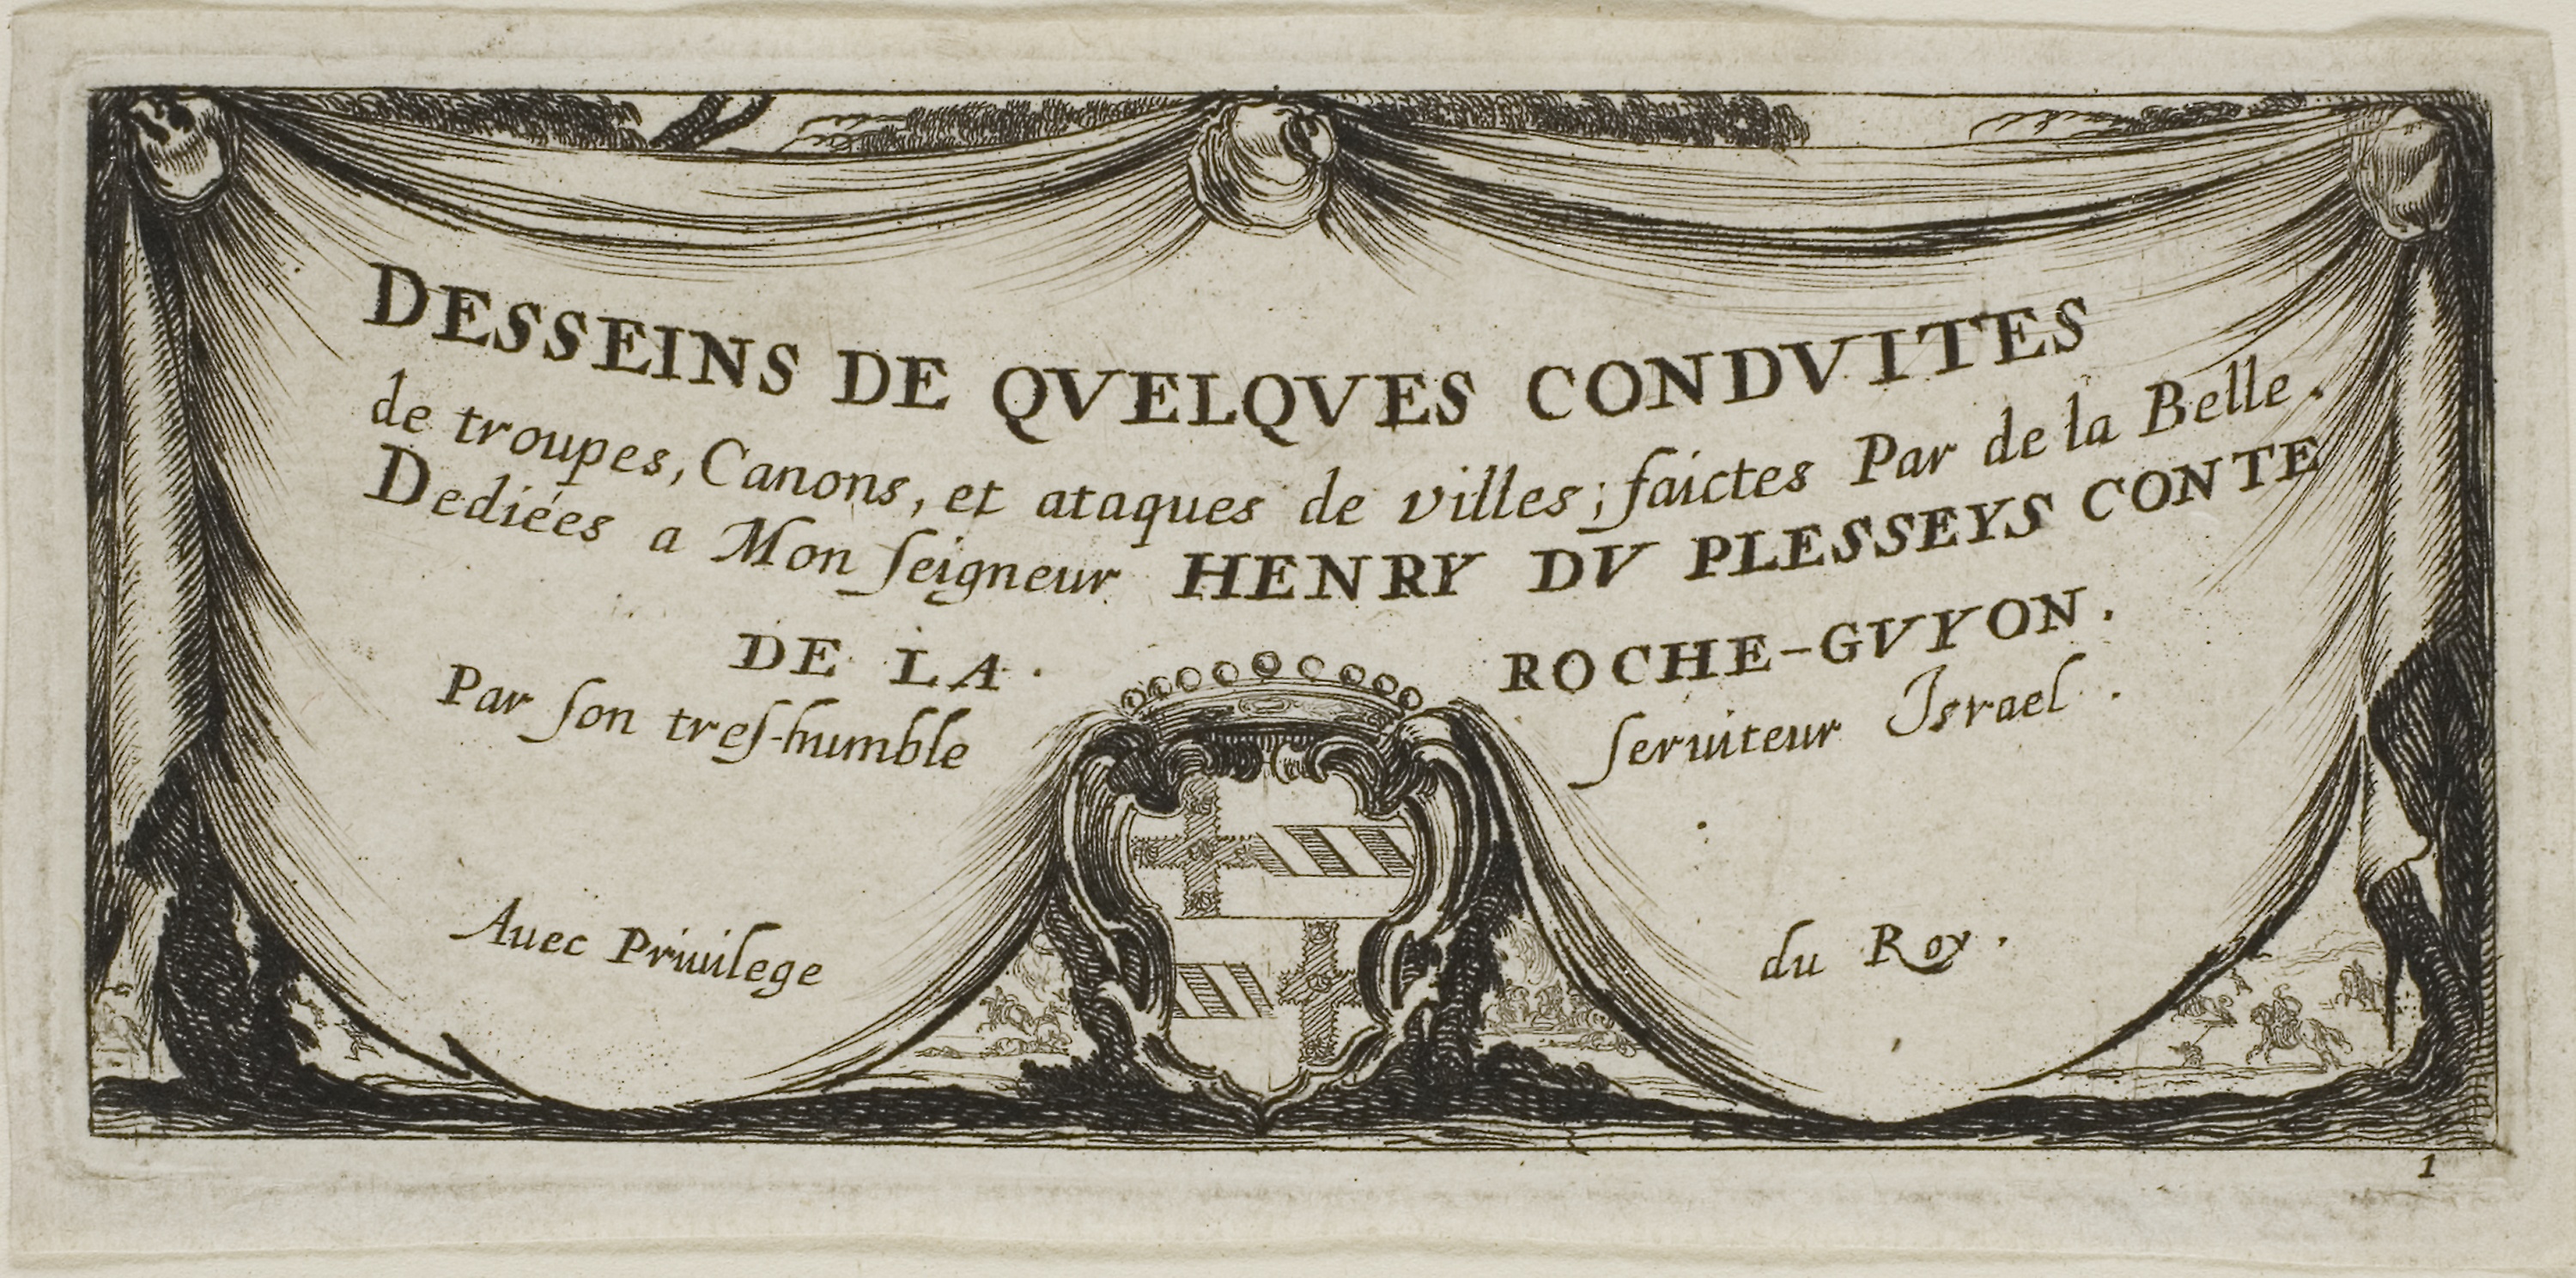
text, history, font, cash, currency, paper, paper product, money